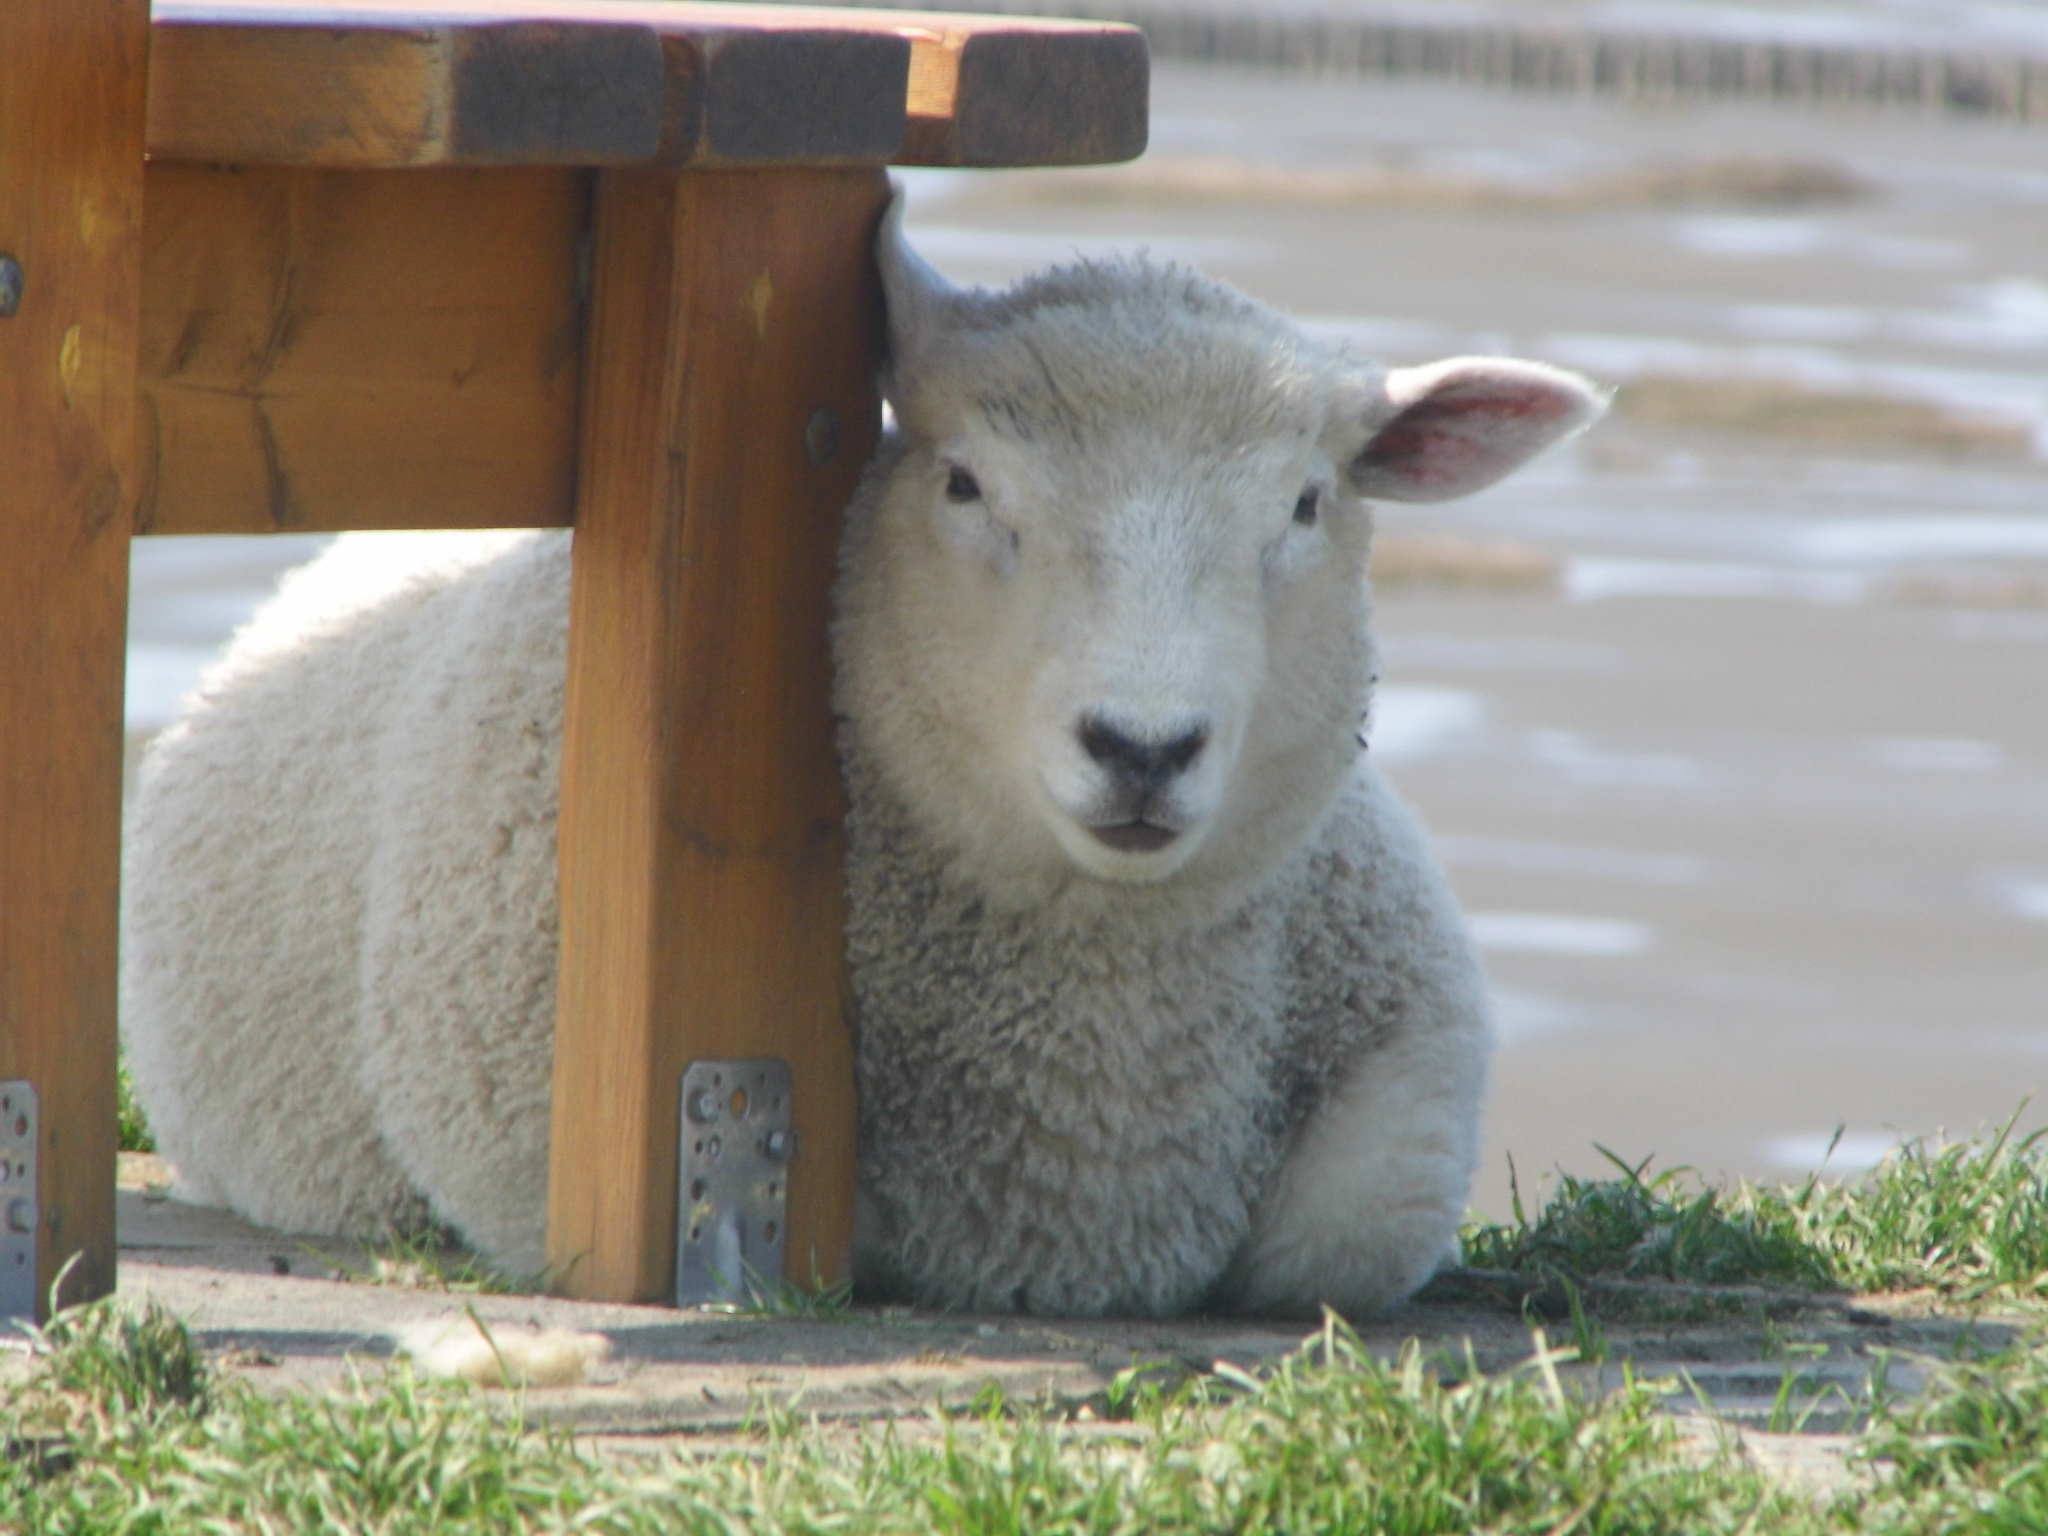
pasture, sheep, mammal, fauna, lamb, vertebrate, sheeps, dike, dithmarschen